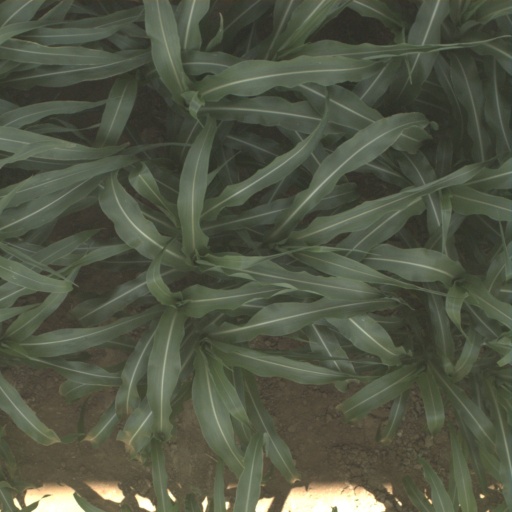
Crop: sorghum